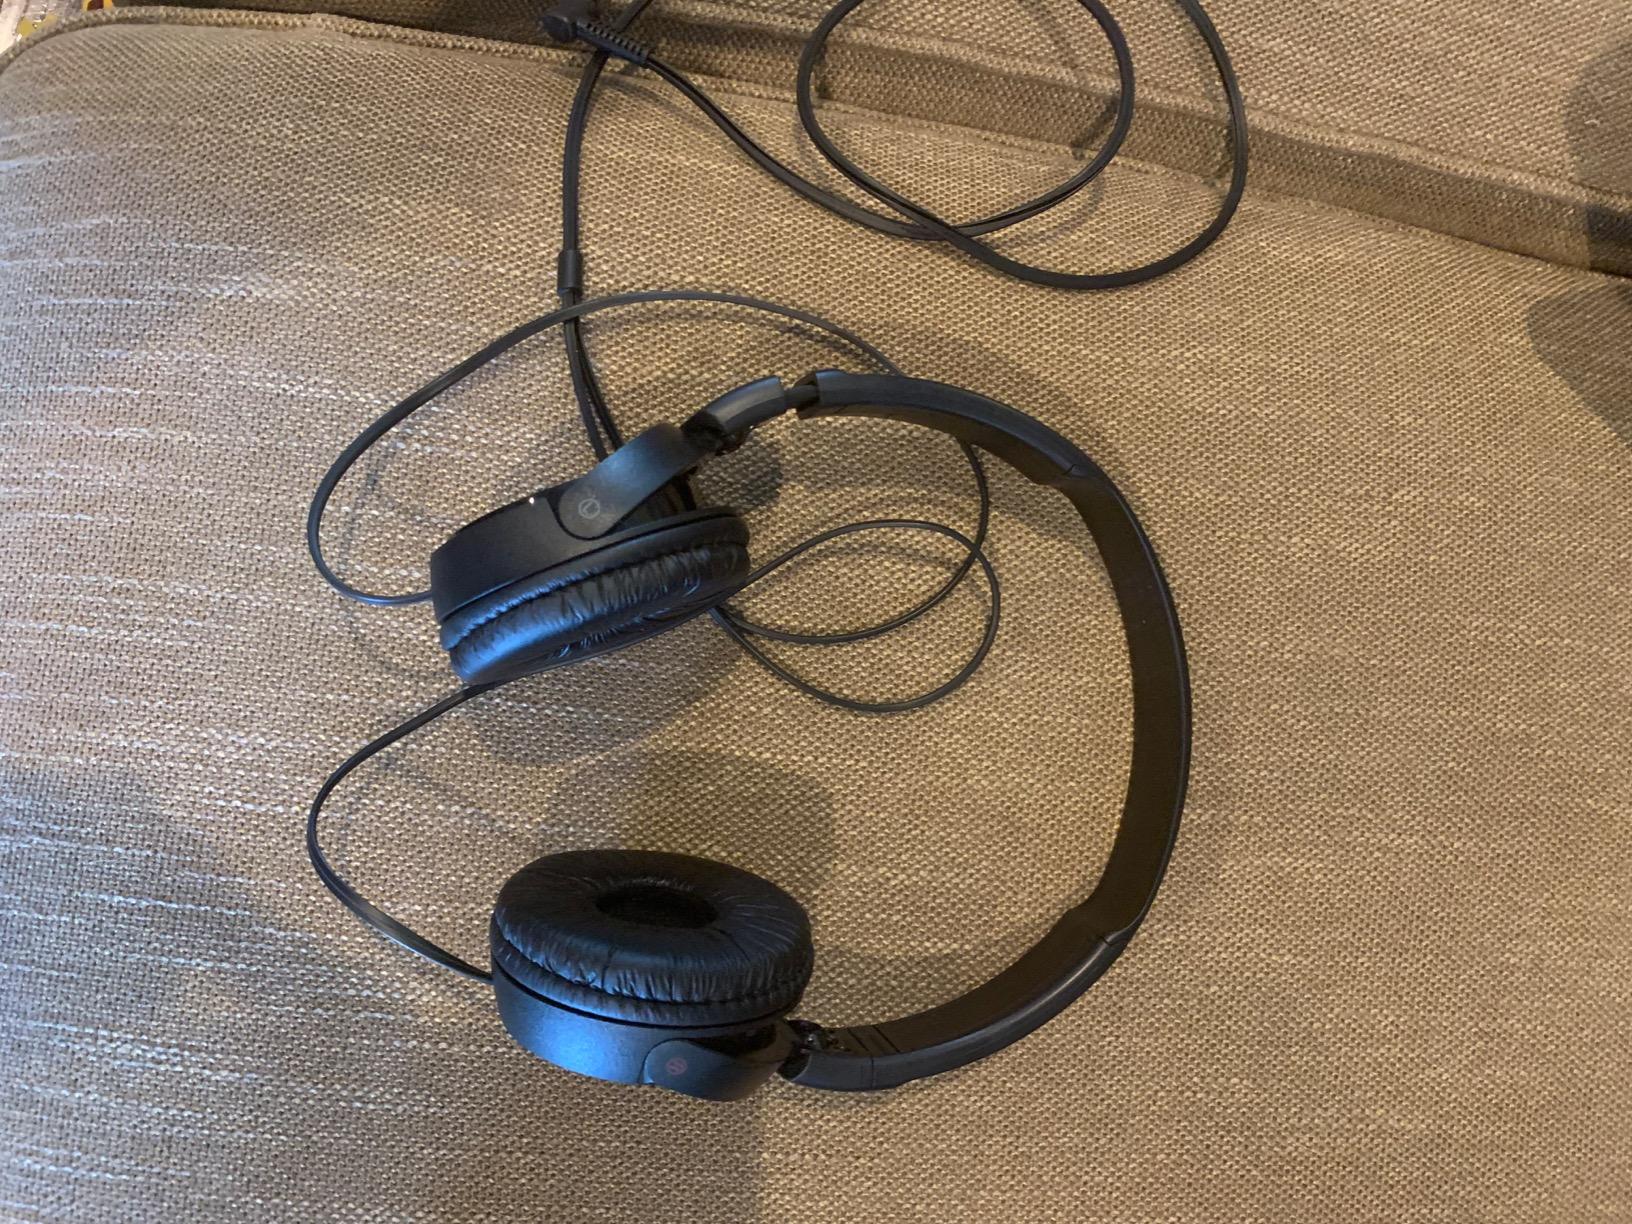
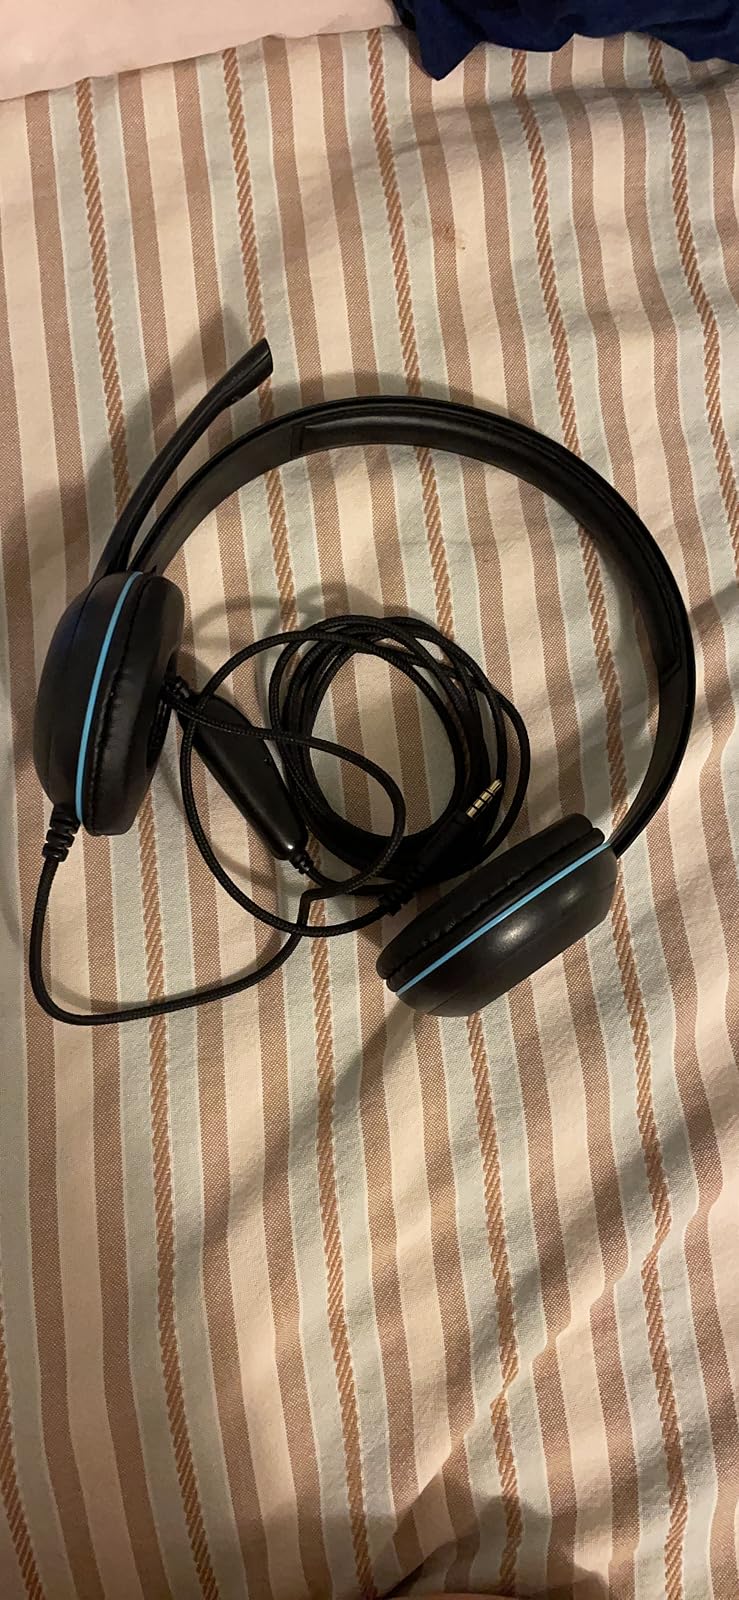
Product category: headphones
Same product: no